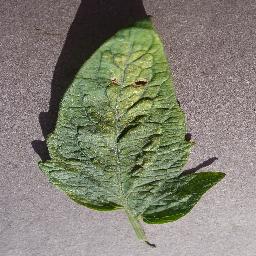
Label: Tomato___Spider_mites Two-spotted_spider_mite